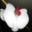
Label: orchid